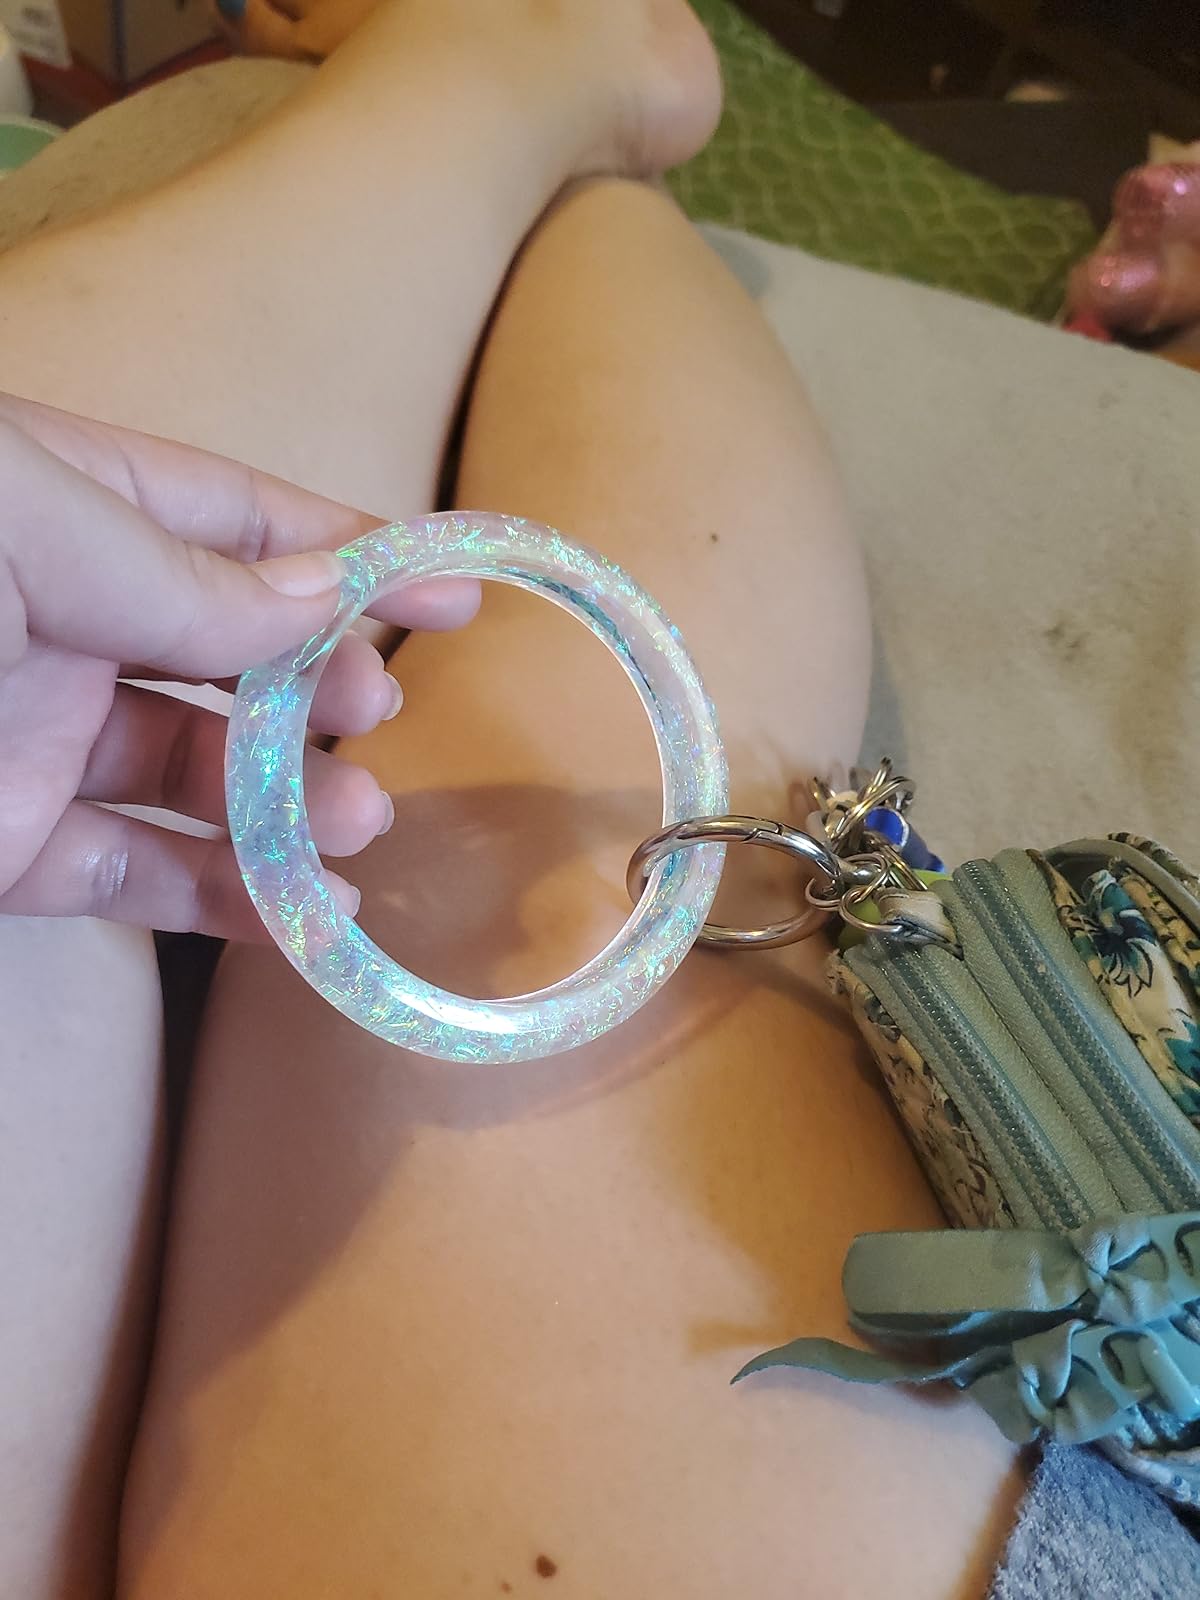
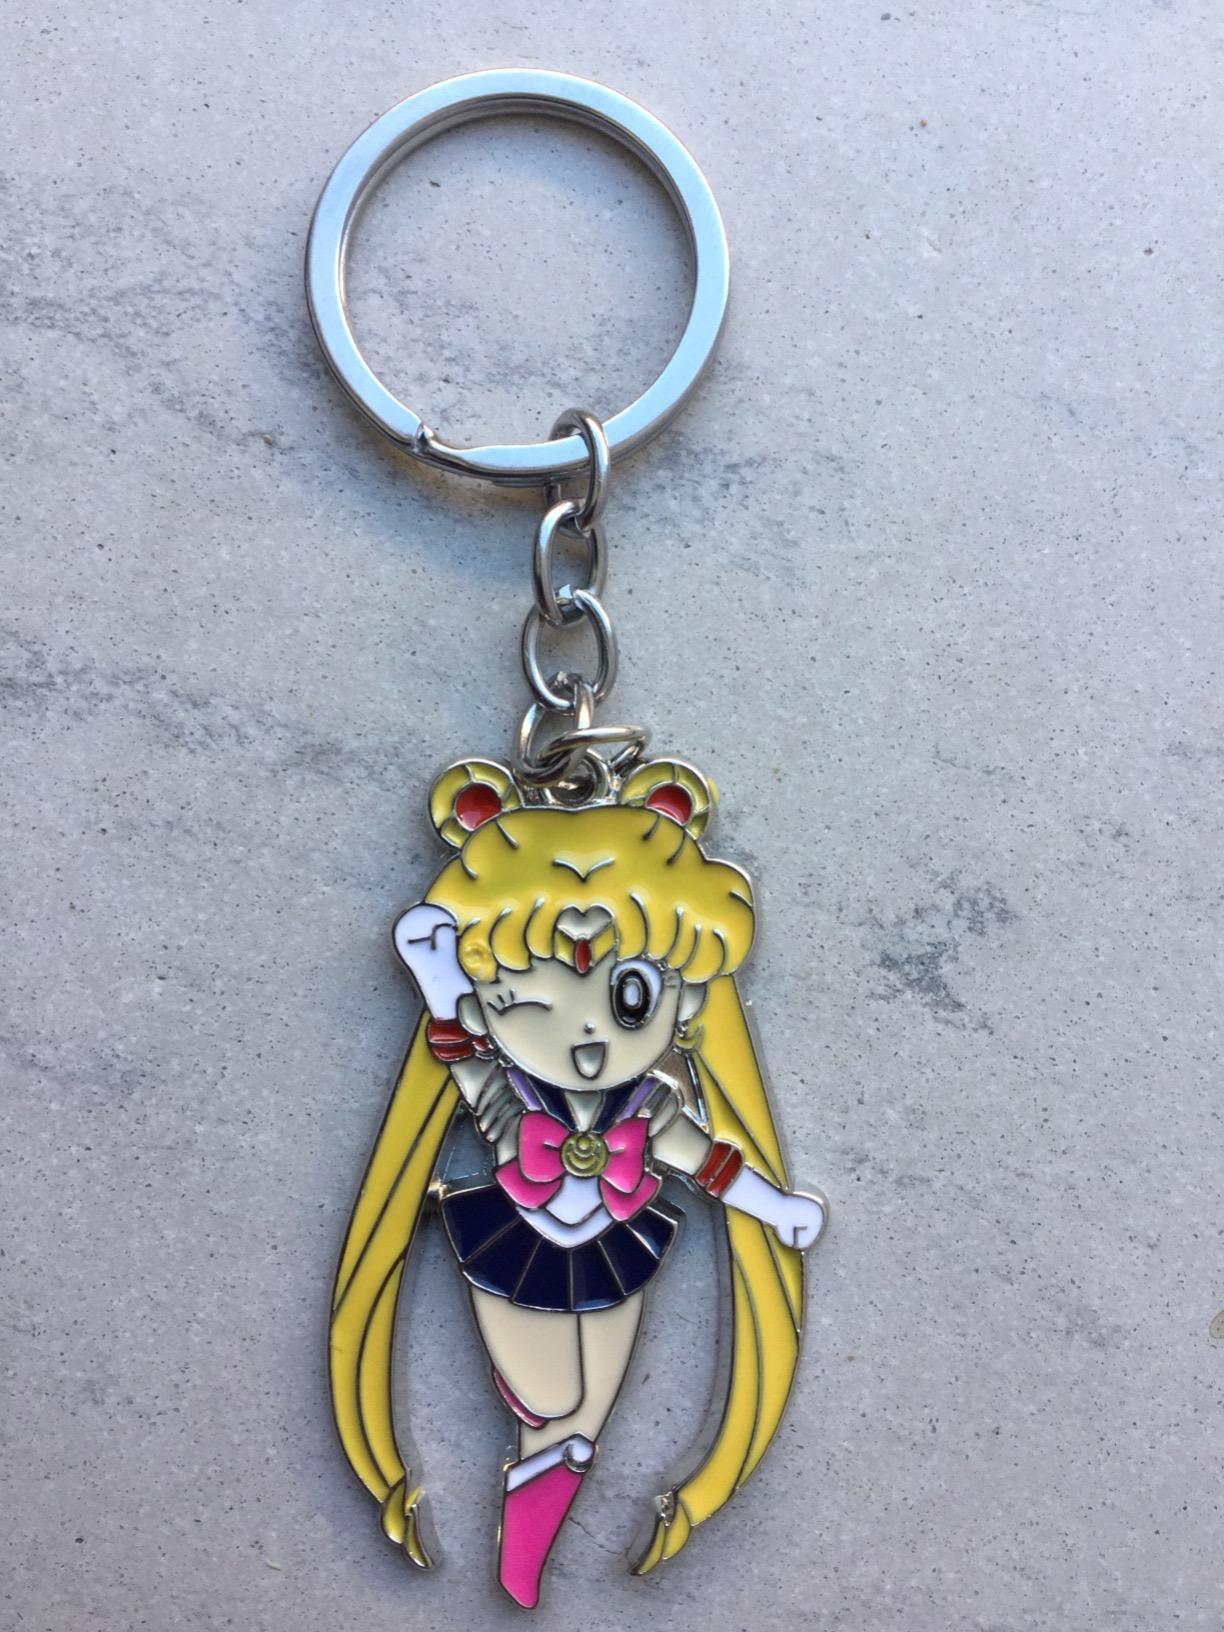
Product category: accessories_keychain
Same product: no